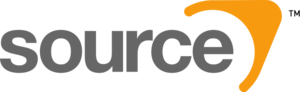
Vampire: The Masquerade - Bloodlines est un jeu vidéo de rôle développé par Troika Games et édité par Activision sur PC en novembre 2004 en Europe et en Amérique du Nord. Ce RPG, aussi bien affiché à la première qu'à la troisième personne, est orienté narration et fait la part belle à l'action et à des phases d'infiltration. C'est la deuxième adaptation du jeu de rôle papier originel Vampire : La Mascarade, après Rédemption sorti en 2000.
Source est un moteur de jeu 3D de la société Valve Software et utilisé depuis 2004 pour les besoins de ses jeux. C'est un moteur complet qui prend en charge graphisme, son, réseau et physiques. Cette technologie est également proposée à d'autres sociétés, ou aux développeurs amateurs par la mise à disposition d'un kit de développement.